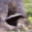
Label: skunk